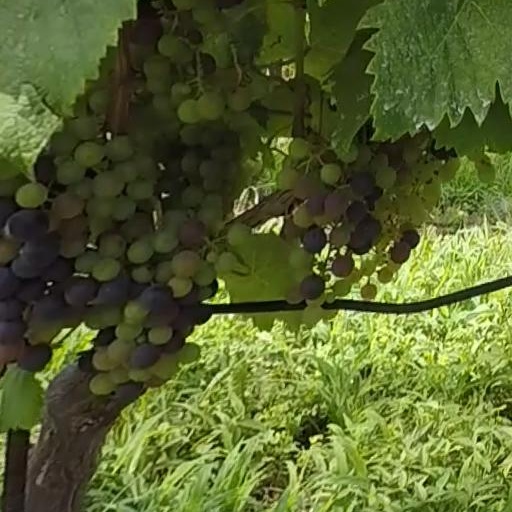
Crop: grape